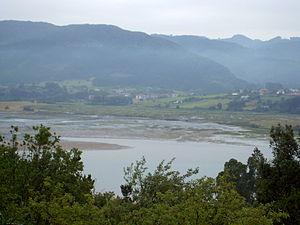
Murueta est une commune de Biscaye dans la communauté autonome du Pays basque en Espagne.